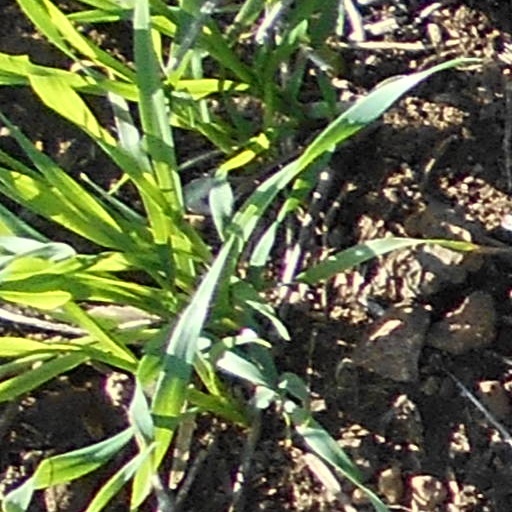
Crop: wheat